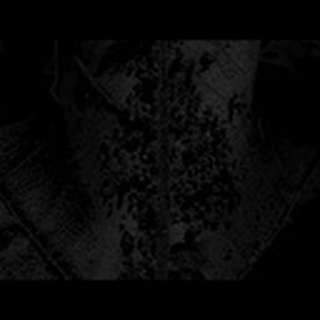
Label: cotton_aphids